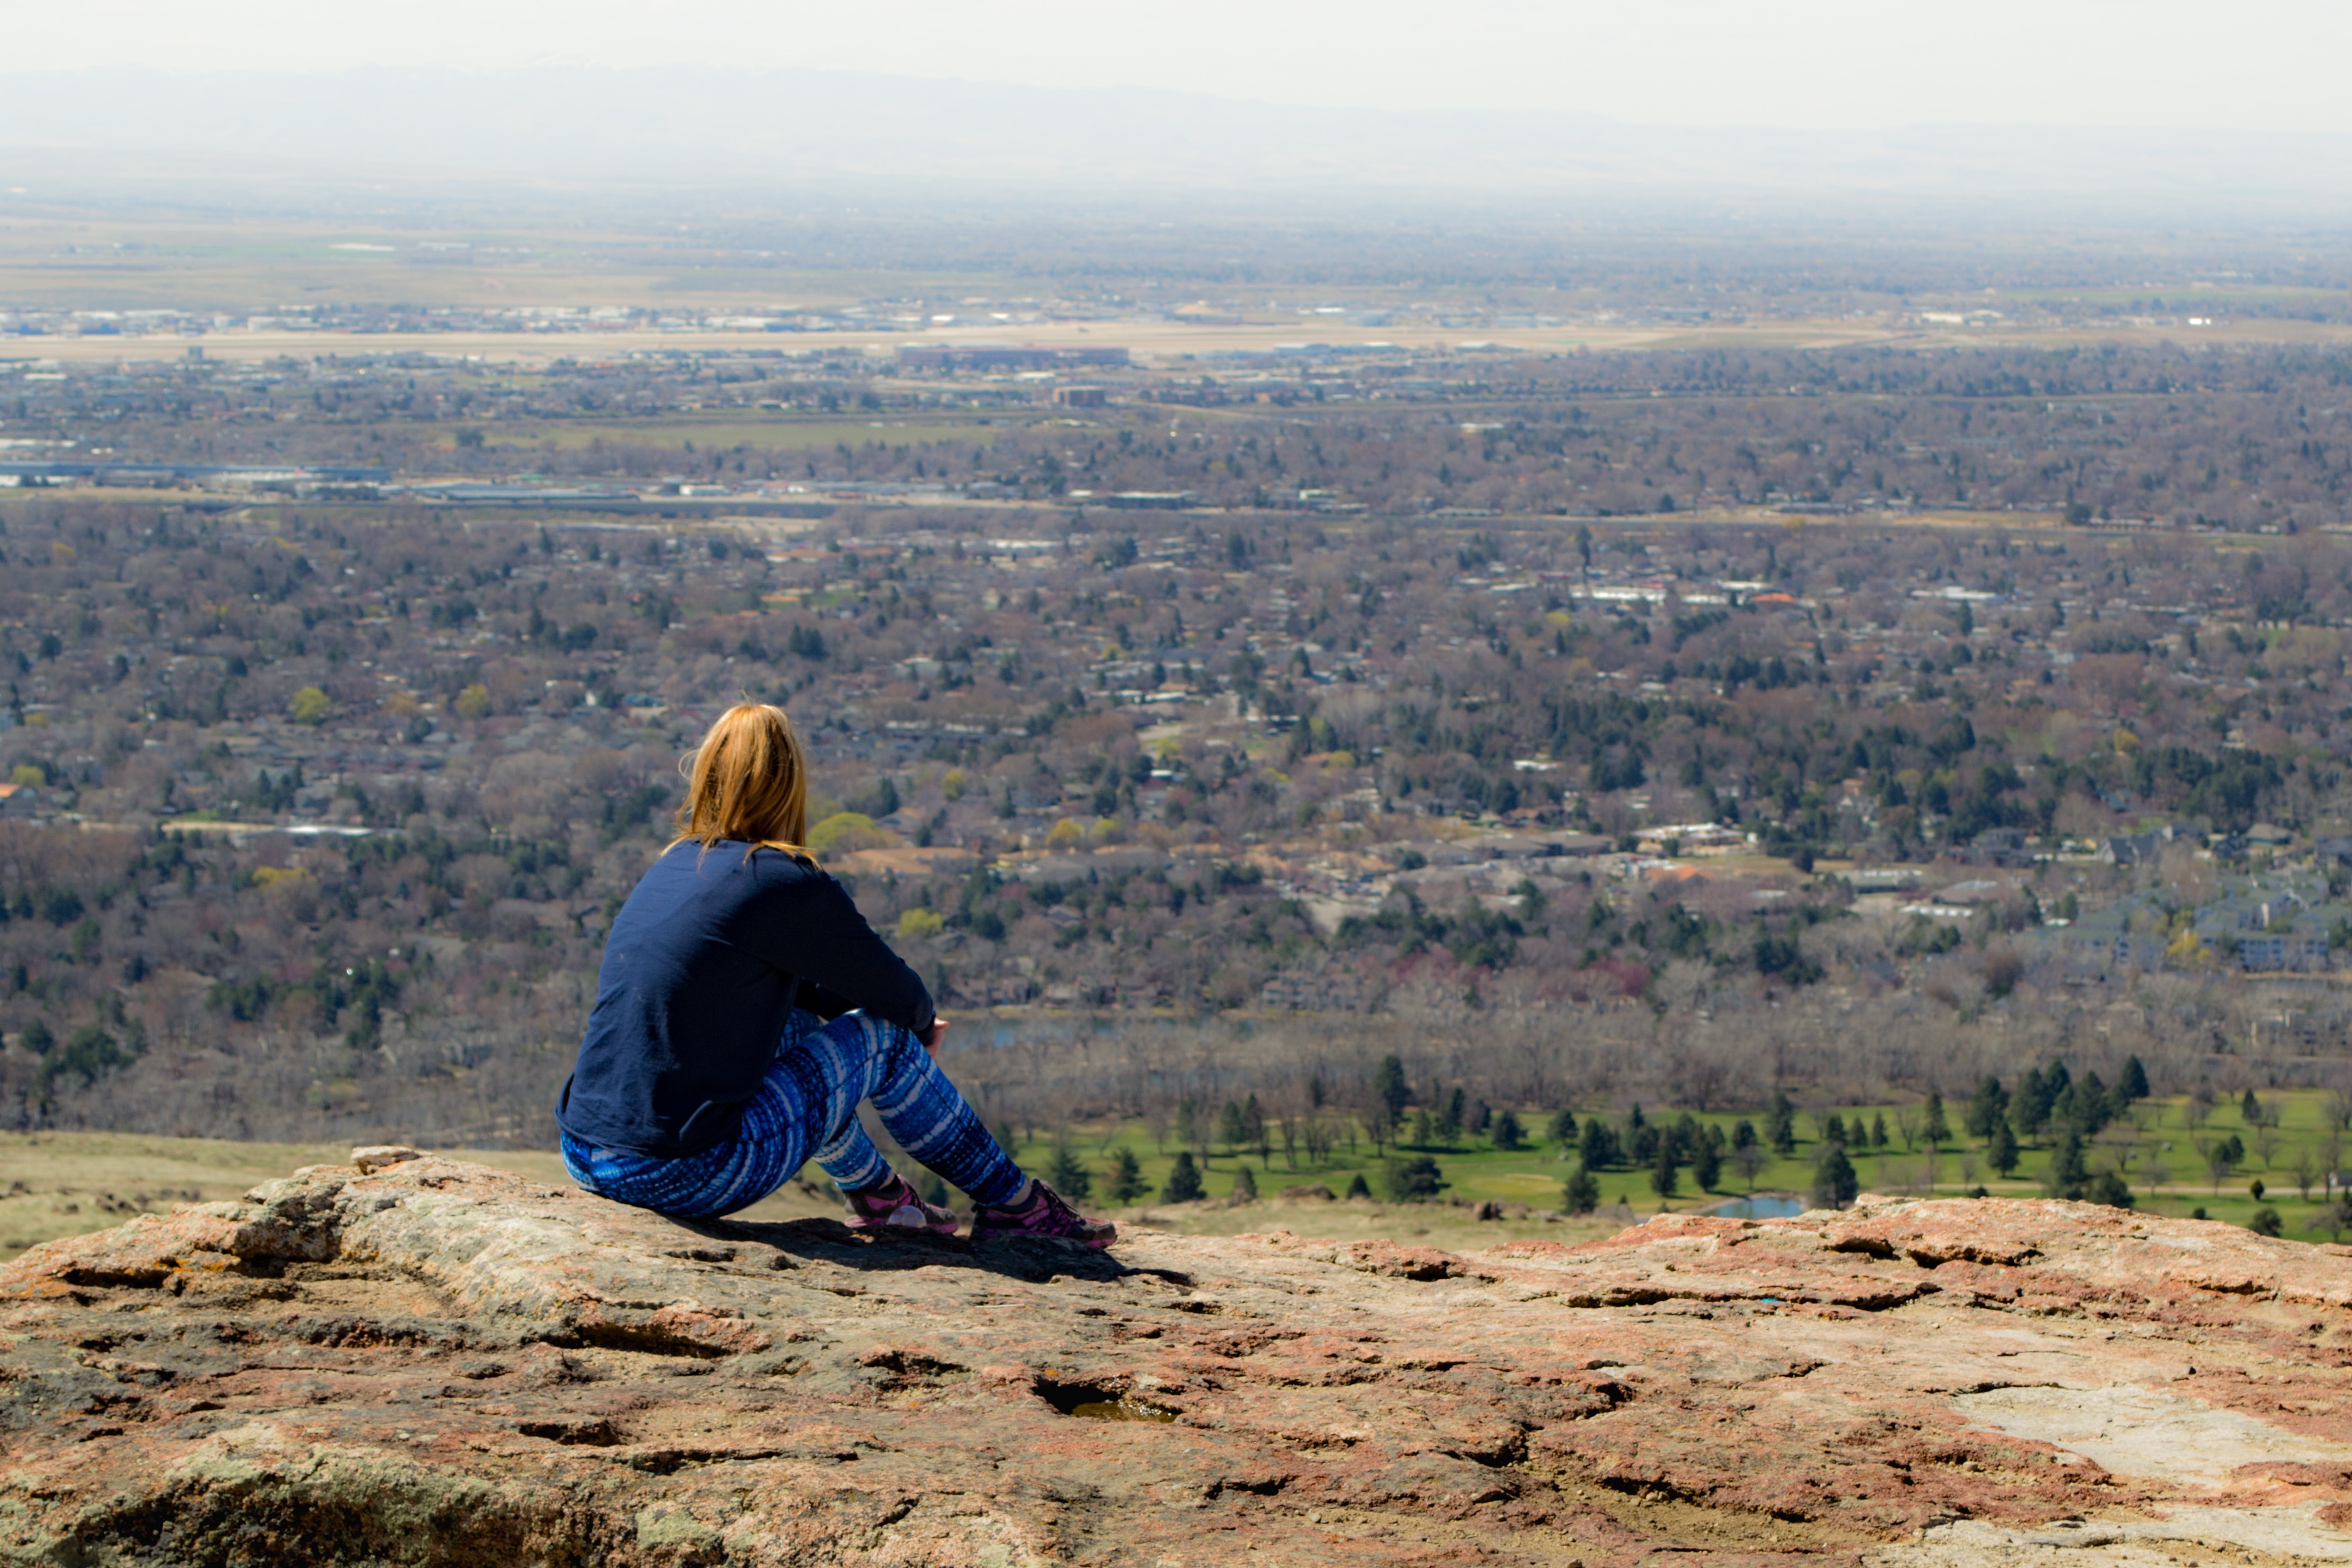
sky, mountainous landforms, wilderness, hill, mountain, sitting, tree, ecoregion, geology, soil, rock, landscape, cloud, tourism, plant community, photography, vacation, plant, forest, terrain, plain, national park, travel, badlands